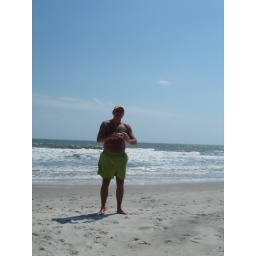
My vacation to our beach house on Oak Island in North Carolina.